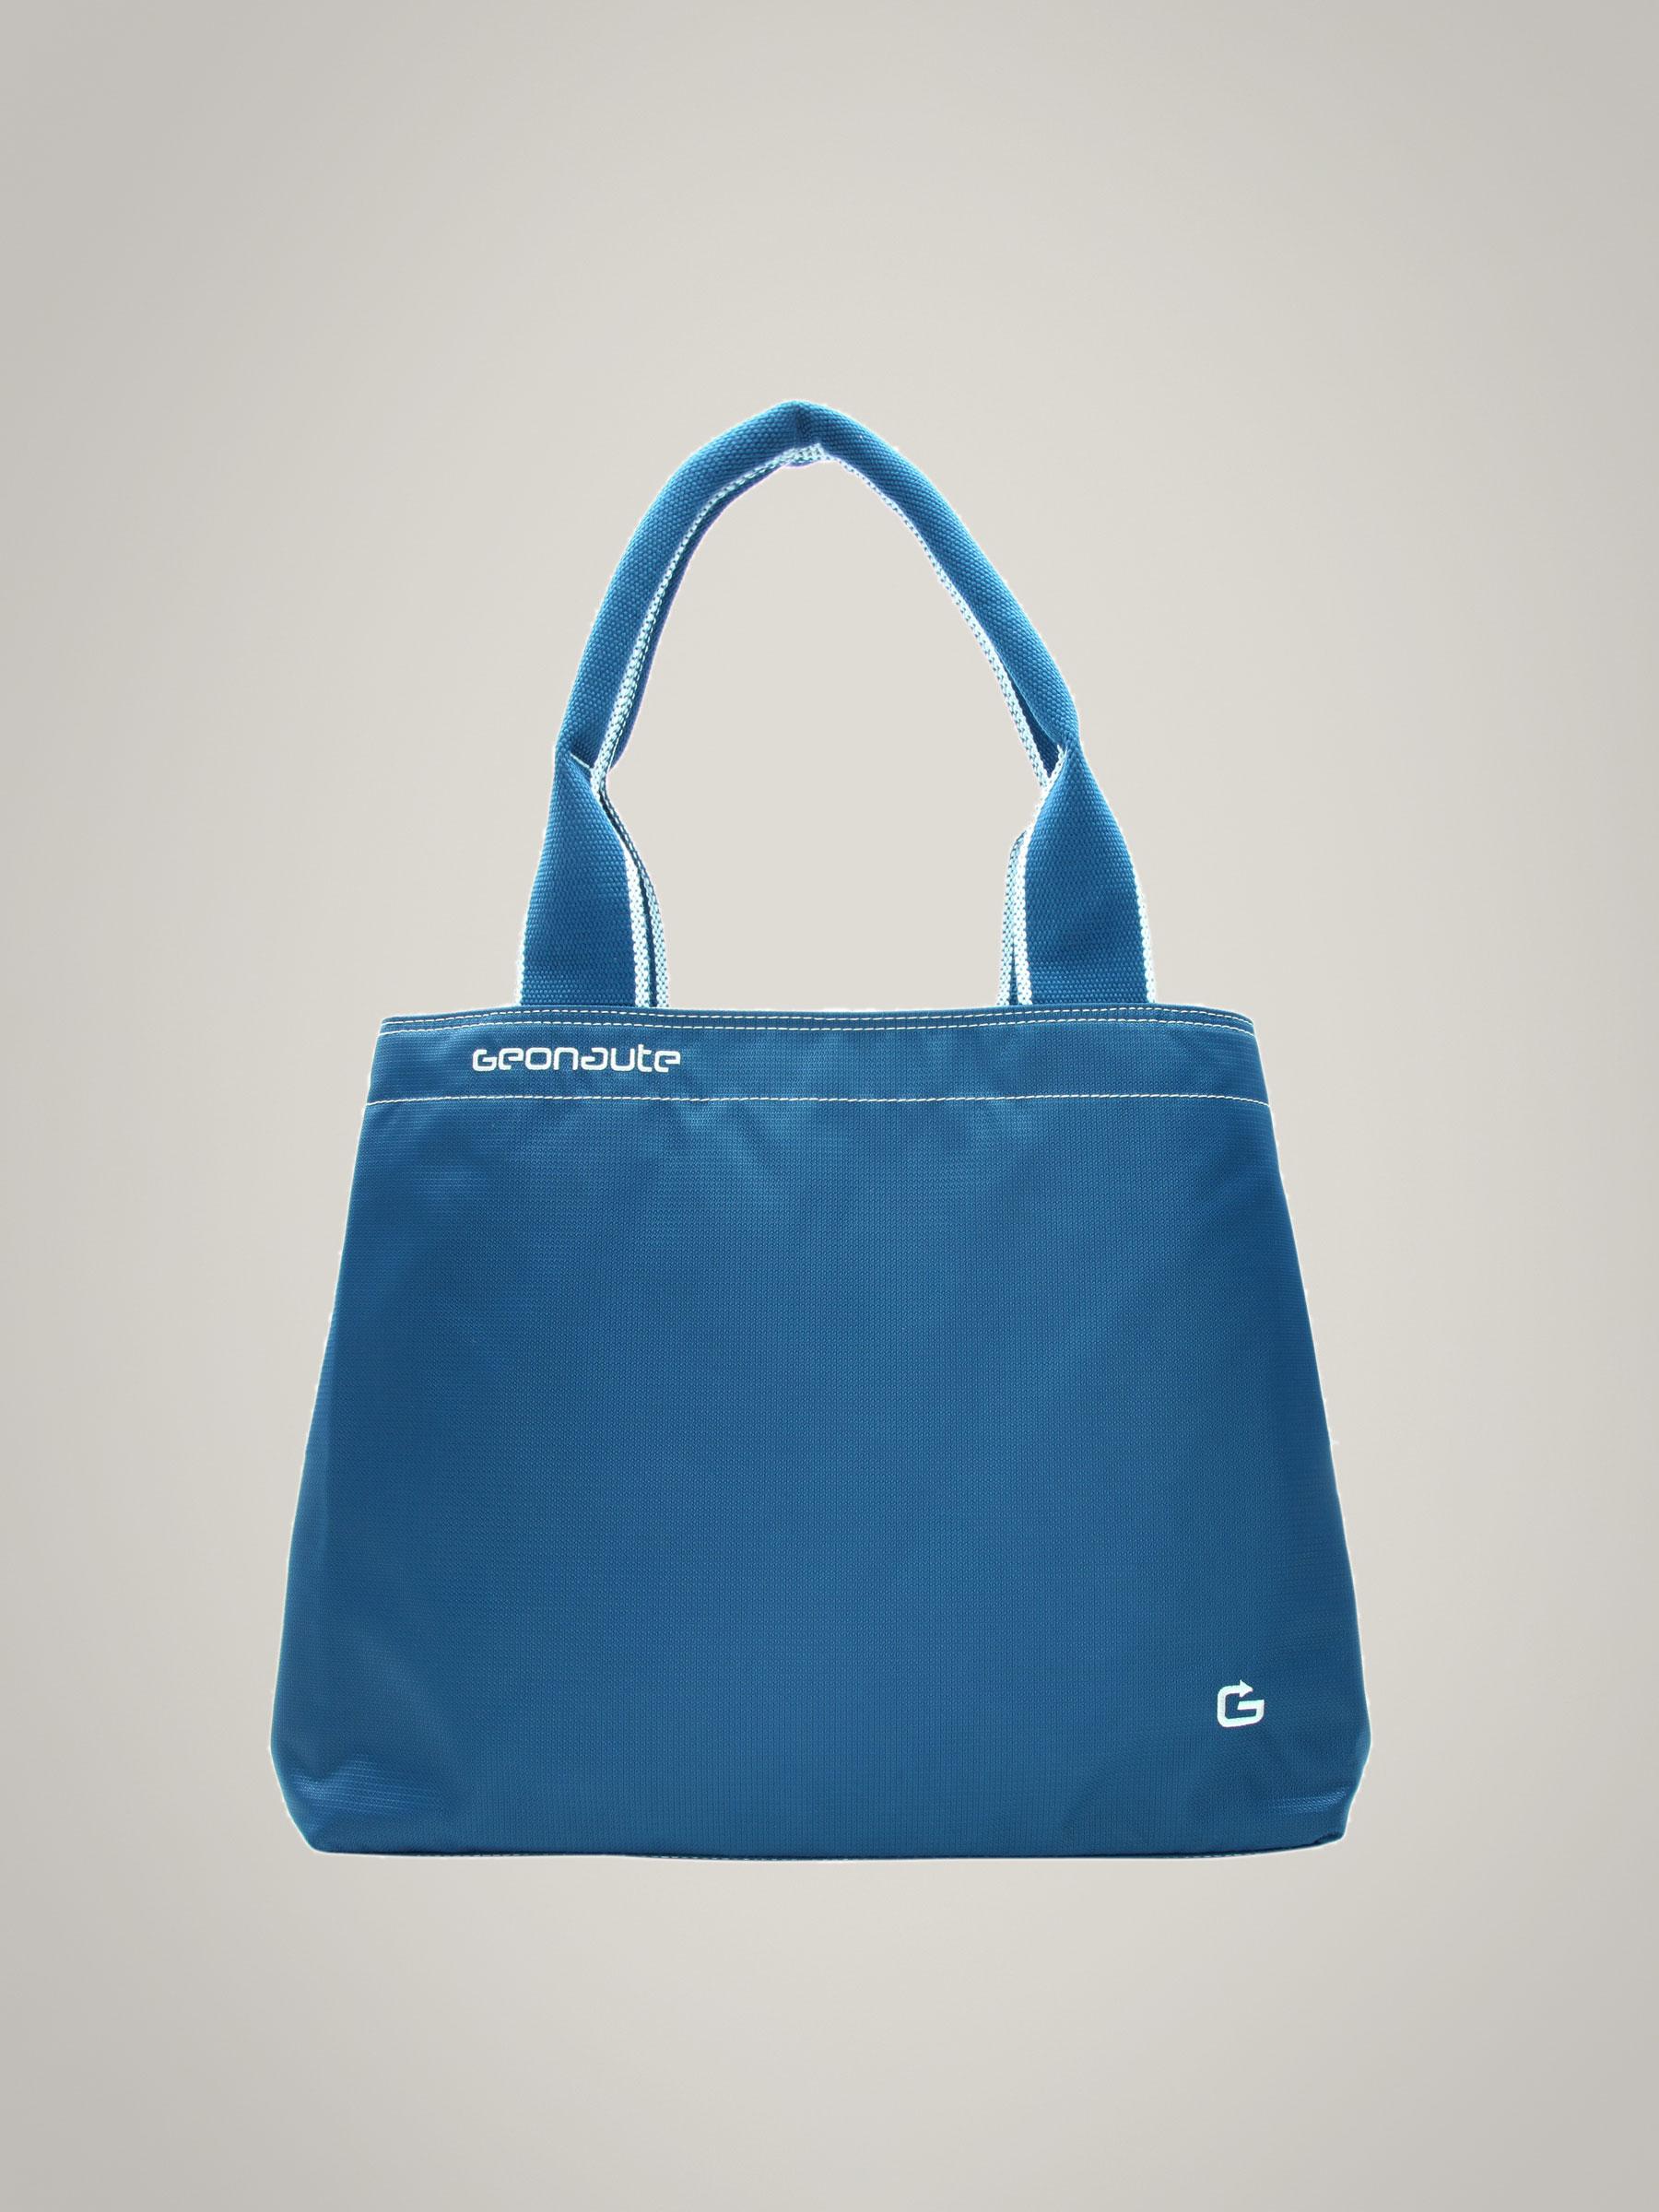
Geonaute Women Blue Outdoor Bag
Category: Accessories / Bags / Handbags
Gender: Women
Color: Blue
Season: Summer 2011
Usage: Travel